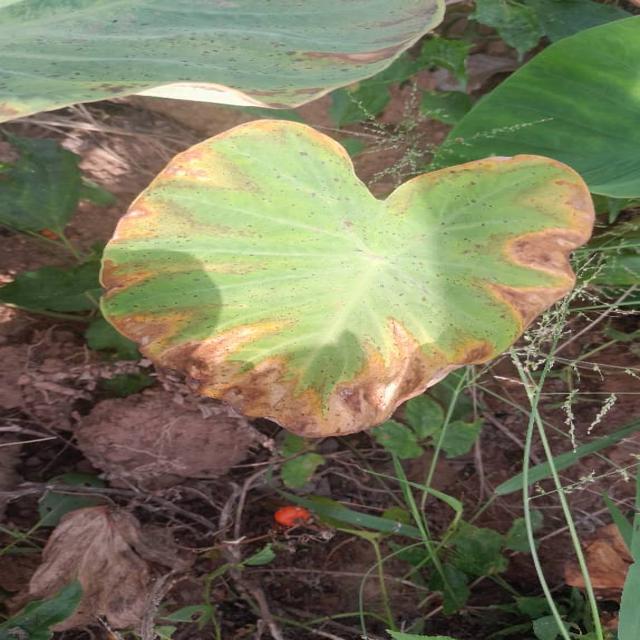
Label: Late_Blight